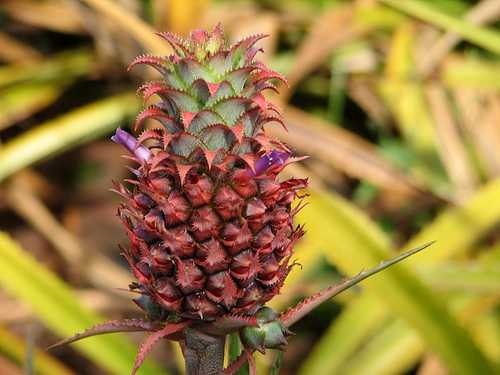
Label: Pineapple